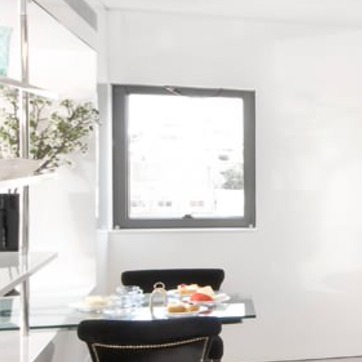
Material: glass